Garre

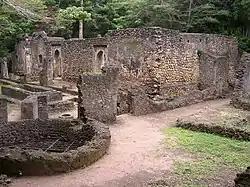
Gedi Town Ruin, Garre had factors in the abandonment of Gedi and most of the mainland coastal sites north of Mombasa.

An unpublished Garre tradition collected at Mandera c.1930 by Pease, a British colonial administrator, touches on the Garre-Katwa link. After the great Garre migration is soo-called Boon Garre at the Afmadu, other Boon Garre at Gelib near the mouth of the River Jubba. The majority crossing the Juba but a small party from the "Killia, Bana" and "Birkaya" [Sections].. turned aside at the Juba to make for the coast between Kismayu and Lamu"," where they settled with the Bajun